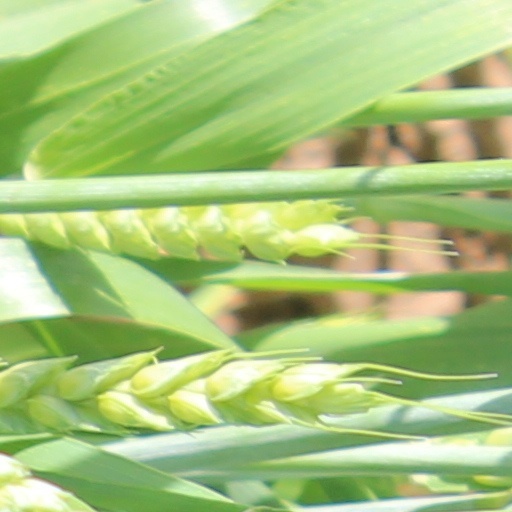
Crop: wheat